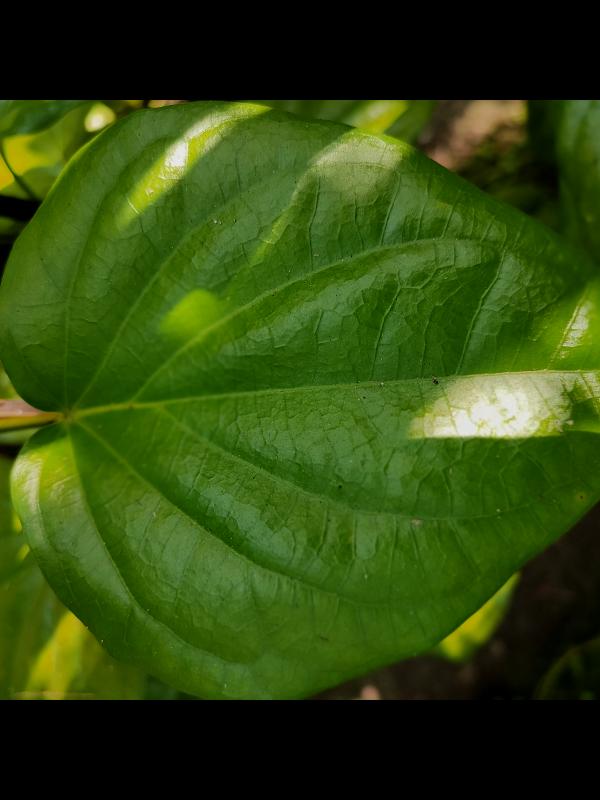
Label: Healthy_Leaf